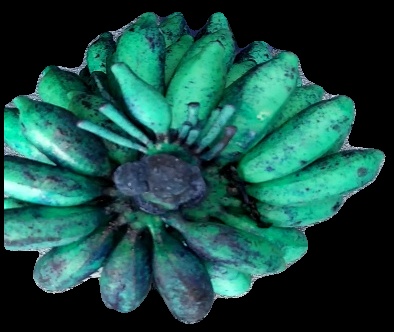
Variety: rasbale
Grade: grade3